Romanian Communist Party

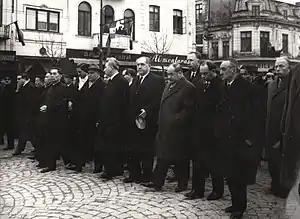
Foreign leaders attending Gheorghe Gheorghiu-Dej's funeral (March 1965). Zhou Enlai and Anastas Mikoyan are among them

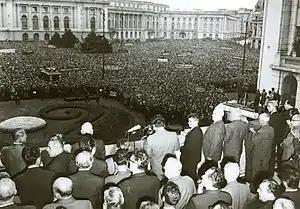
Nicolae Ceaușescu and other PCR leaders in August 1968, addressing the Romanian public at a rally to oppose the invasion of Czechoslovakia

In February 1948, the Communists ended a long process of infiltrating the Romanian Social Democratic Party (ensuring control through electoral alliances and the two-party "Frontul Unic Muncitoresc"—Singular Workers' Front, the PCR had profited from the departure of Constantin Titel Petrescu's group from the Social Democrats in March 1946). The Social Democrats merged with the PCR to form the Romanian Workers' Party ("Partidul Muncitoresc Român, PMR") which remained the ruling party's official name until 24 July 1965 (when it returned to the designation as "Romanian Communist Party"). Nevertheless, Social Democrats were excluded from most party posts and were forced to support Communist policies on the basis of democratic centralism; it was also reported that only half of the PSD's 500,000 members joined the newly founded grouping. Capitalizing on these gains, the Communist government shunted most of the remaining parties aside after the 1948 elections (the Ploughmen's Front and the Hungarian People's Union dissolved themselves in 1953). The PMR fought the elections as the dominant partner of the People's Democratic Front (FND), which won with 93.2 percent of the vote. By then, however, the FND had taken on the same character as other "popular fronts"in the Soviet bloc. The member parties became completely subservient to the PMR, and had to accept its"leading role"as a condition of their continued existence. Groza, however, remained Prime Minister.